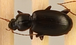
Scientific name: Calathus advena
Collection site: Rocky Mountains NEON (RMNP), plot RMNP_014